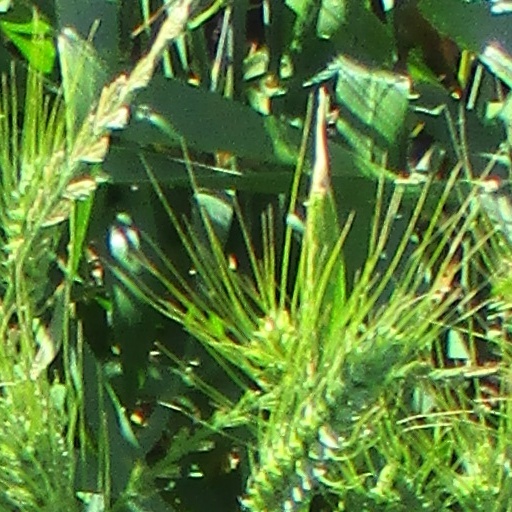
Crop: wheat